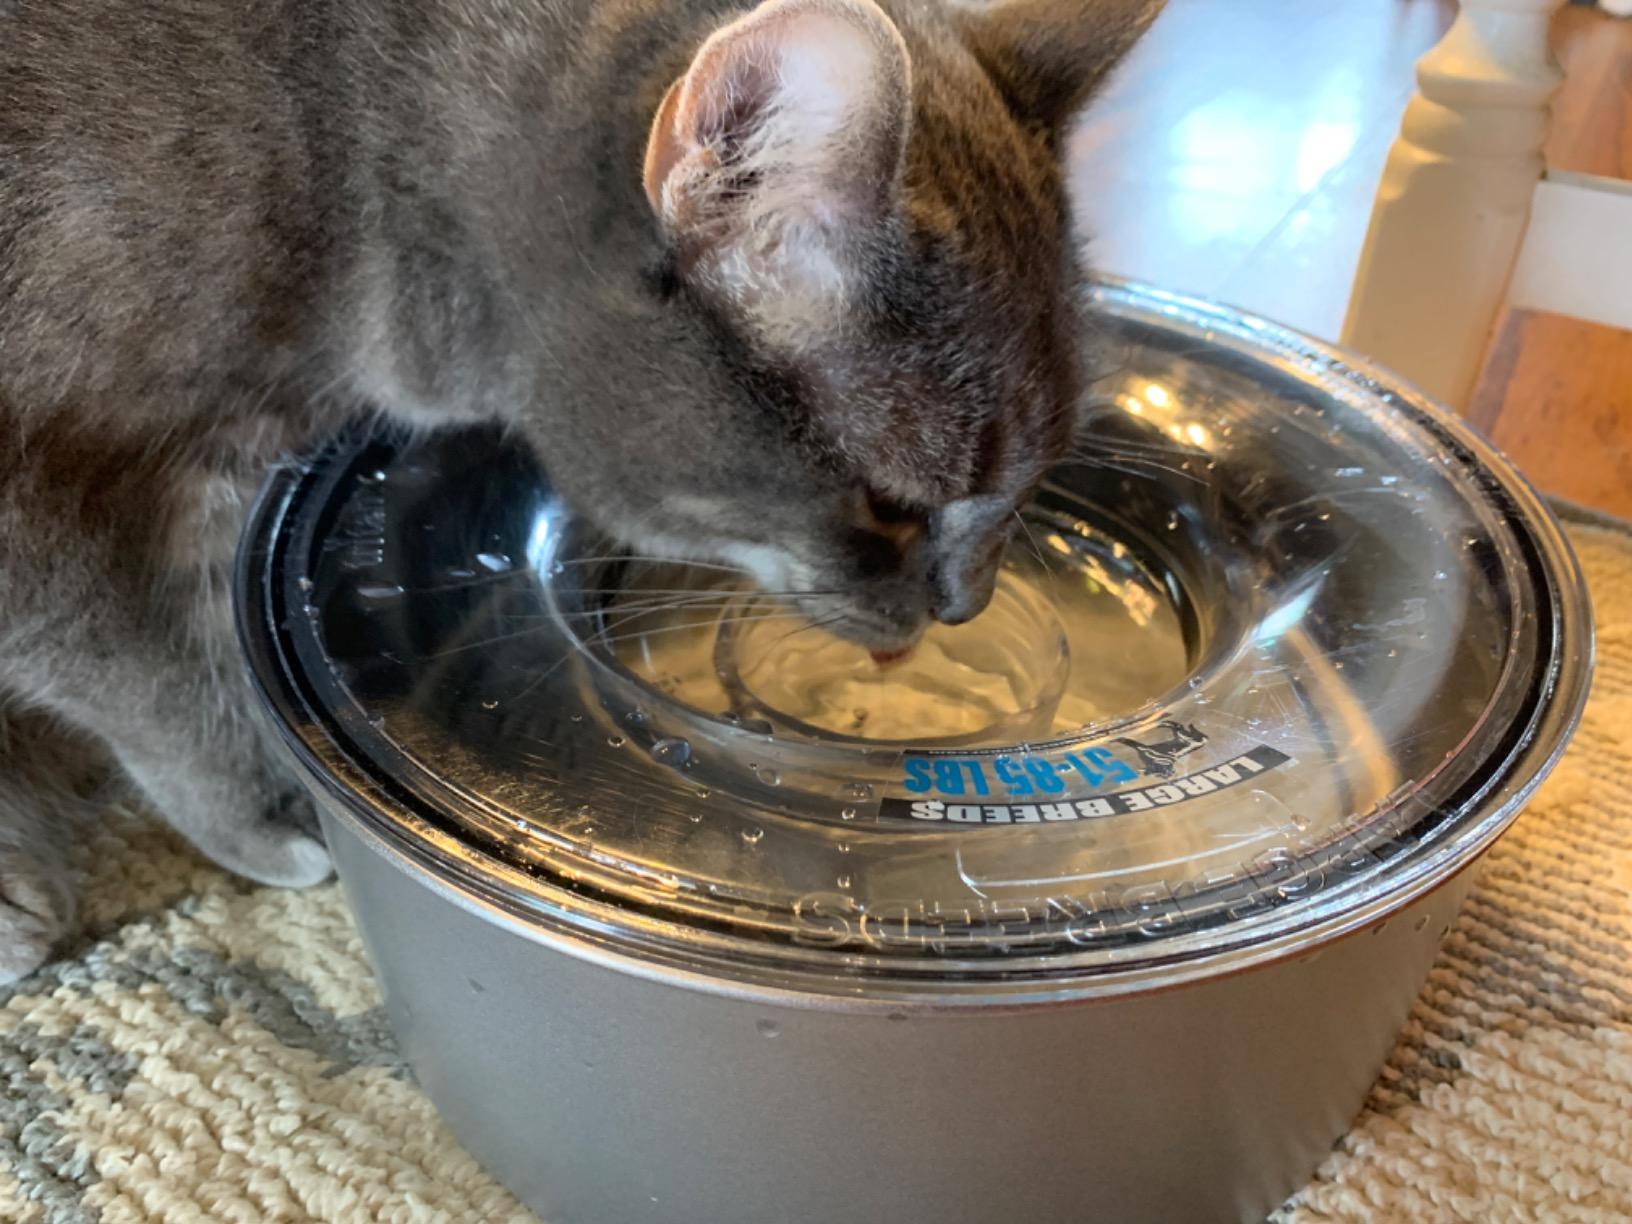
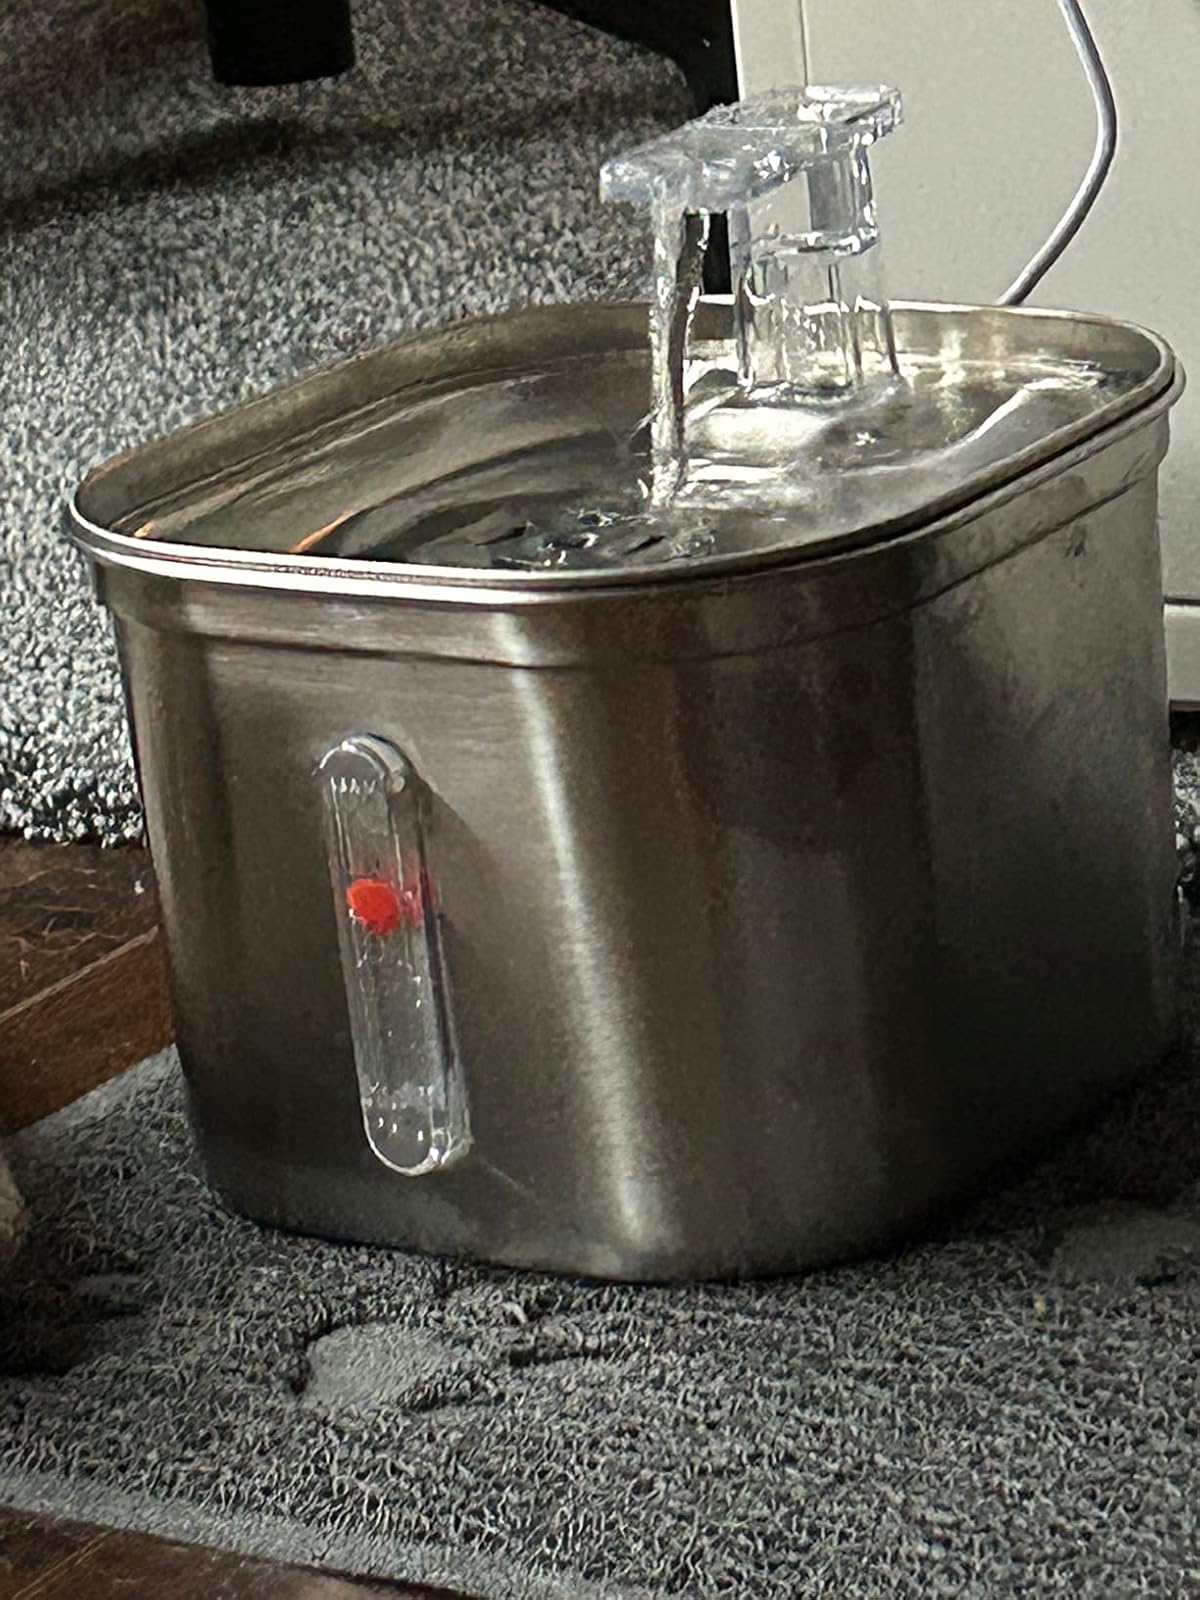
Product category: items_bowl
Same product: no